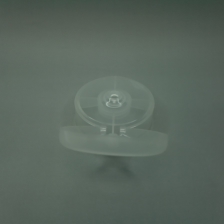
Color: white/transparent
Cap type: flip-top cap